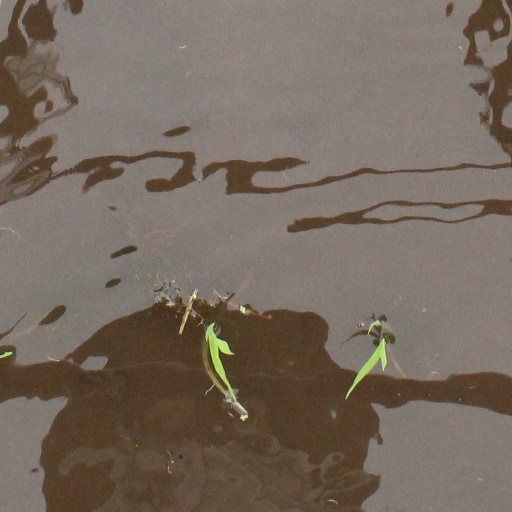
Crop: rice